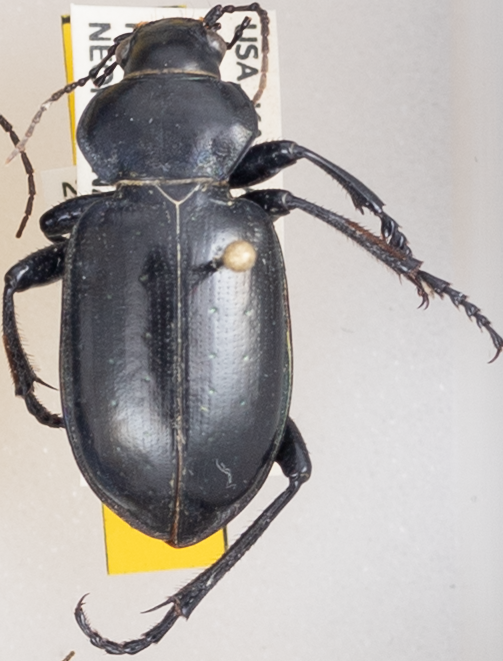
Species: Calosoma affine
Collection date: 2019-08-28
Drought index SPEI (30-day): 2.09
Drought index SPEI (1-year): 1.69
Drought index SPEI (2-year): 0.8